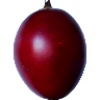
Label: Tamarillo 1